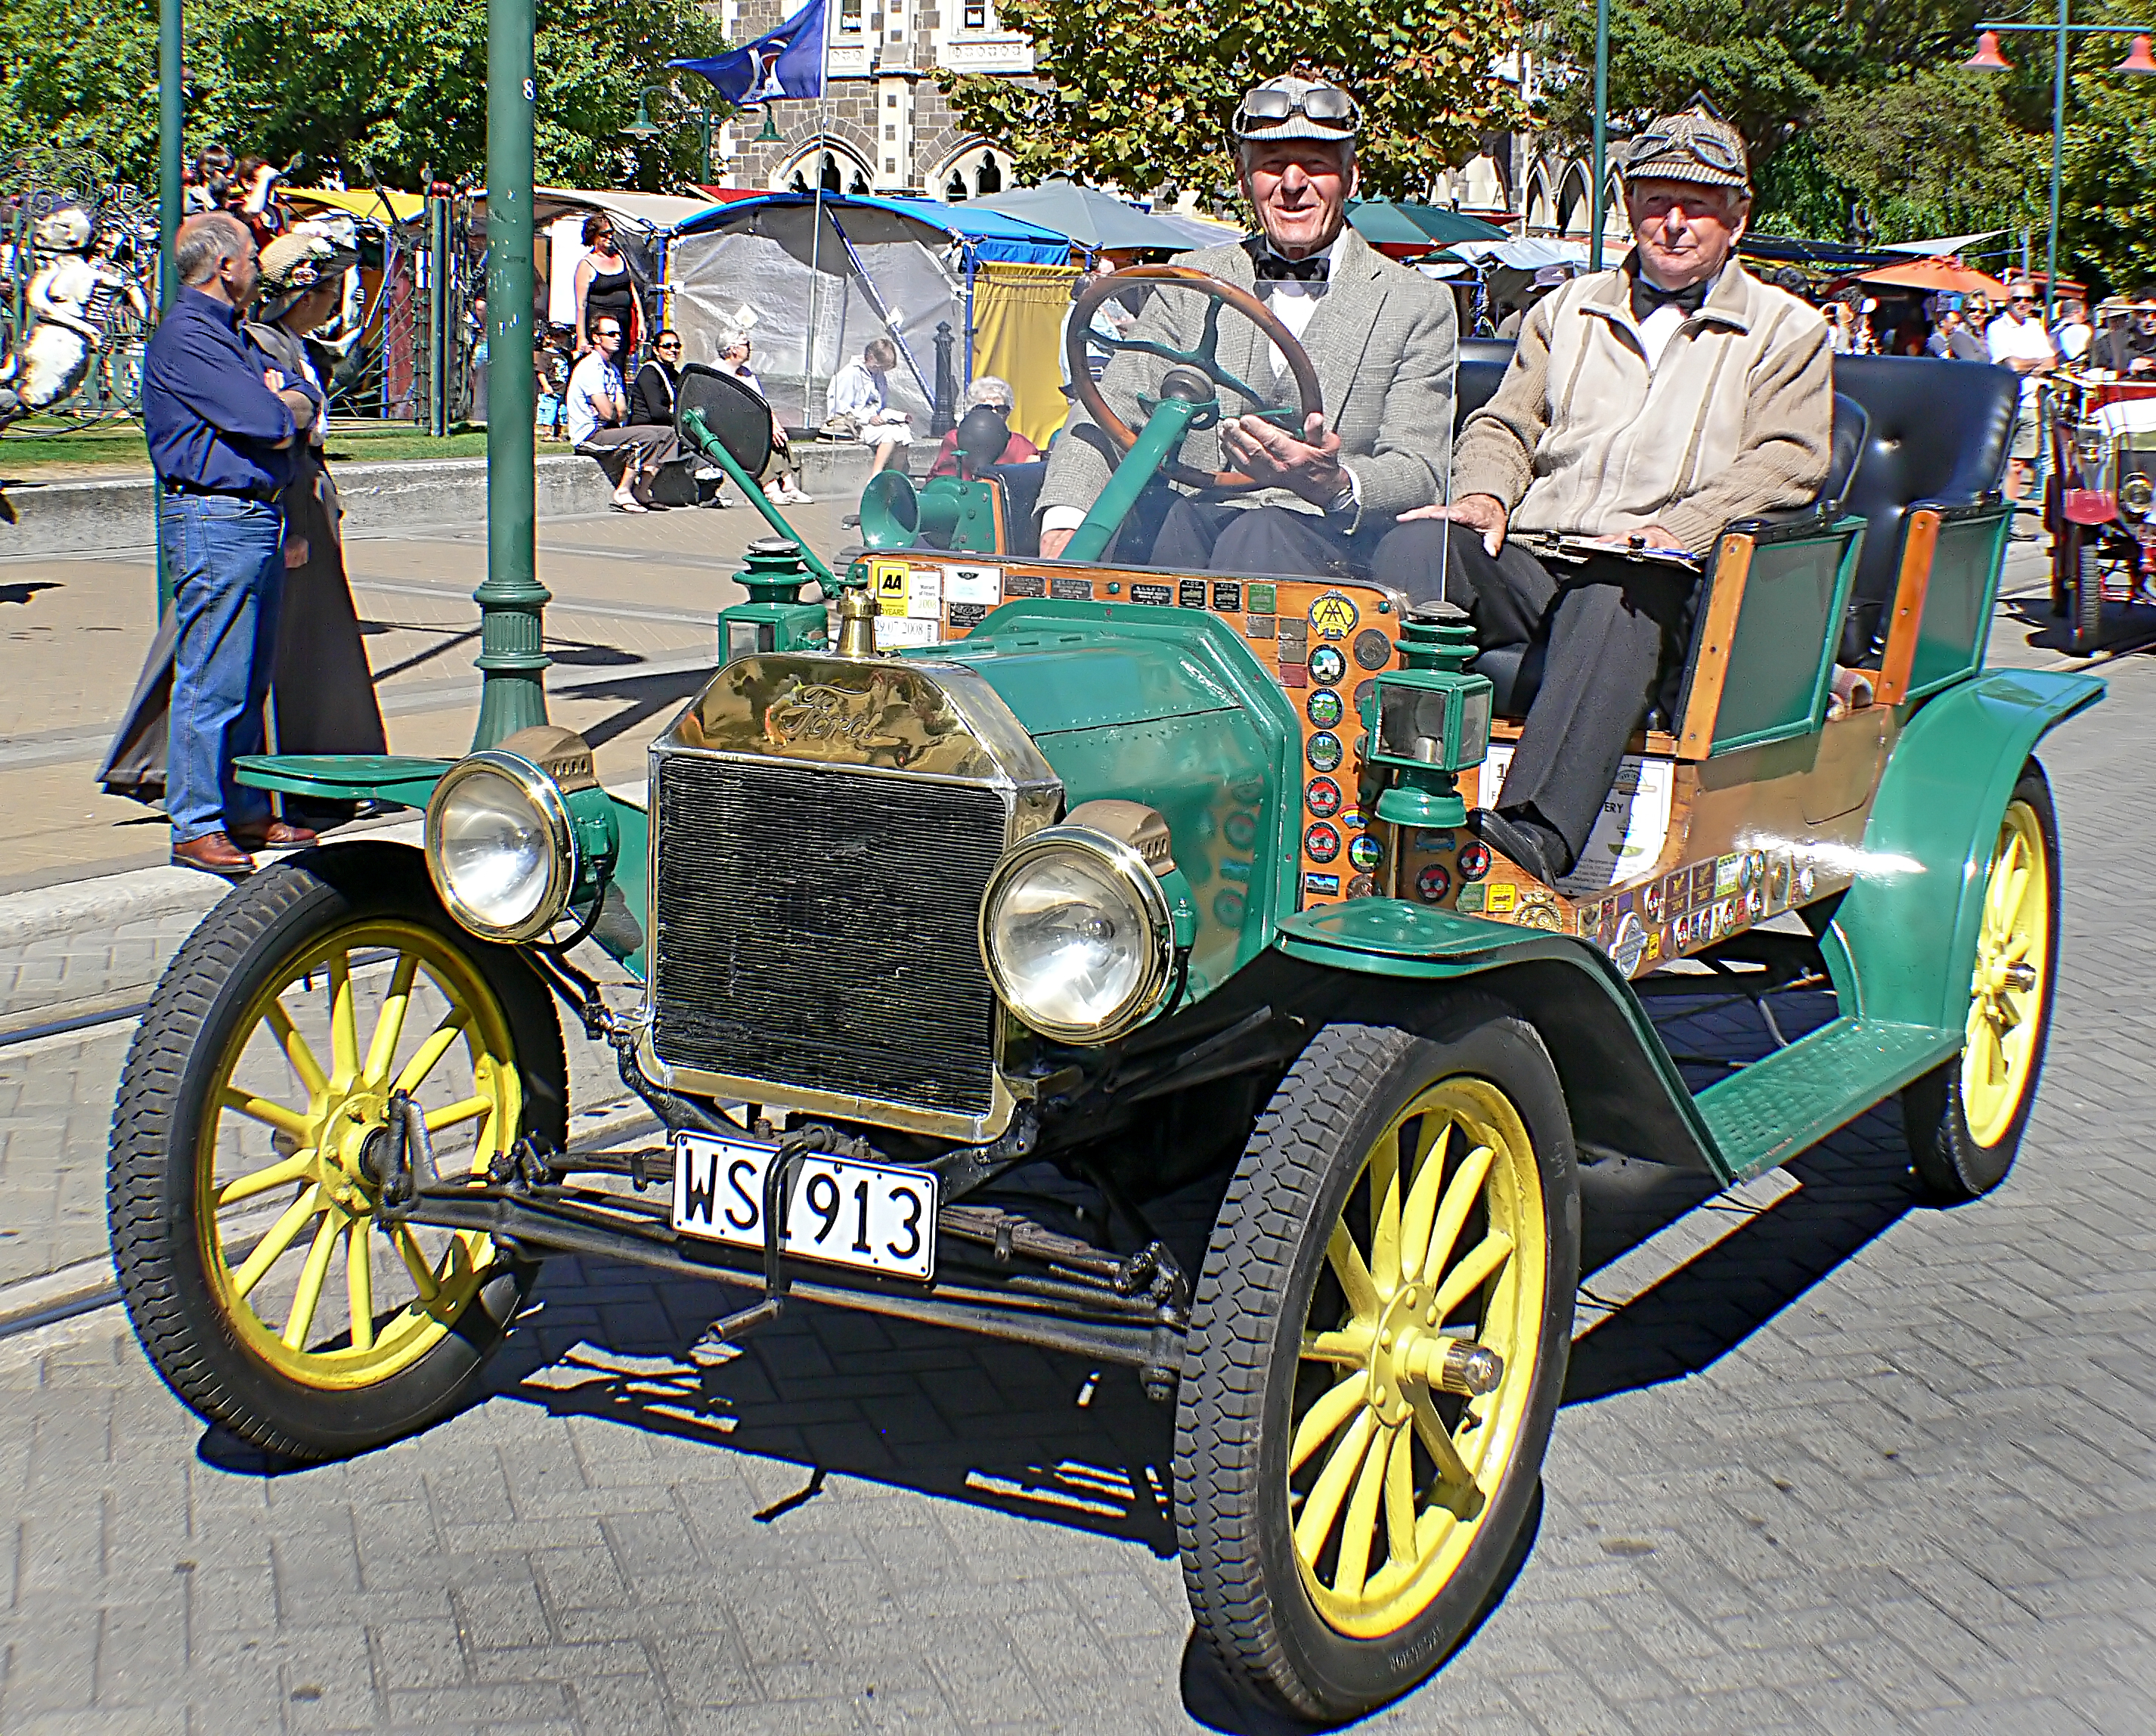
car, vehicle, motor vehicle, vintage car, oldcars, classic, classiccars, vintagecars, carshows, antique car, 1913ford, land vehicle, touring car, automobile make